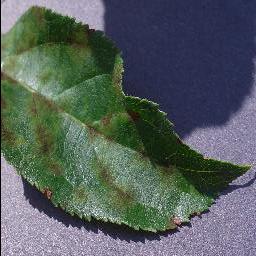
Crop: apple
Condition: scab